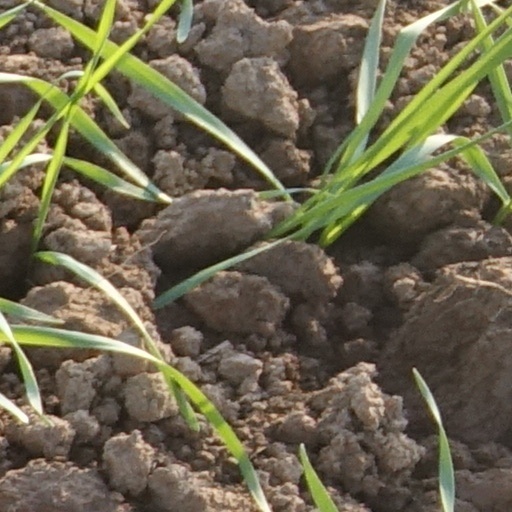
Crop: wheat